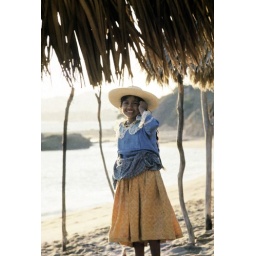
Young girl in a wide brimmed hat on Mexican beach